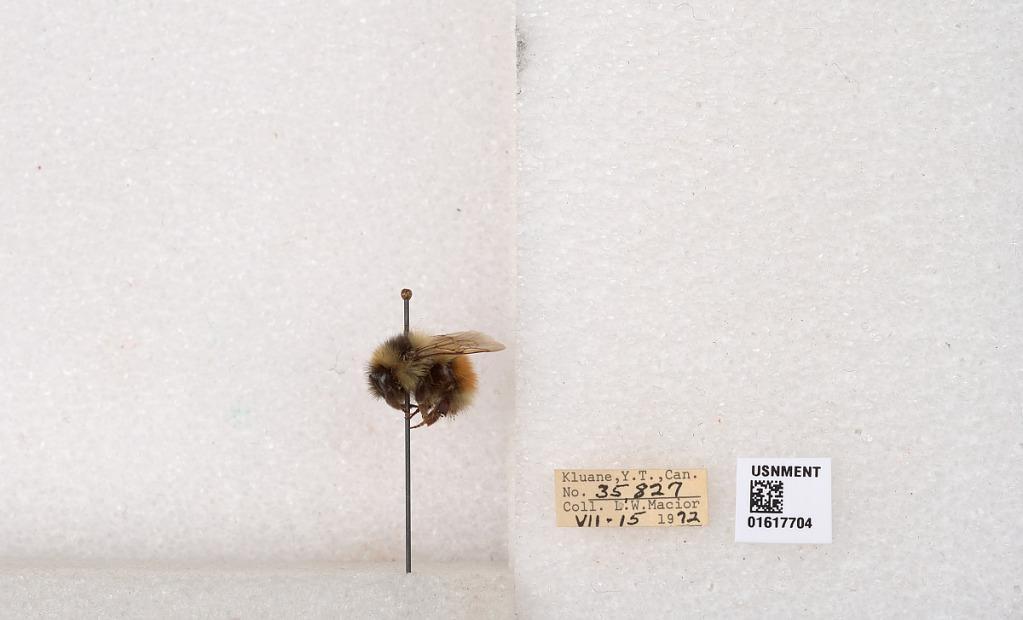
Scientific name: Bombus (Pyrobombus) sylvicola Kirby
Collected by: L. Macior
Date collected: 1972-7-15
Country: Canada
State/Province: Yukon Teritory
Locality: Kluane National Park and Reserve
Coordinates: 60.7493, -139.504